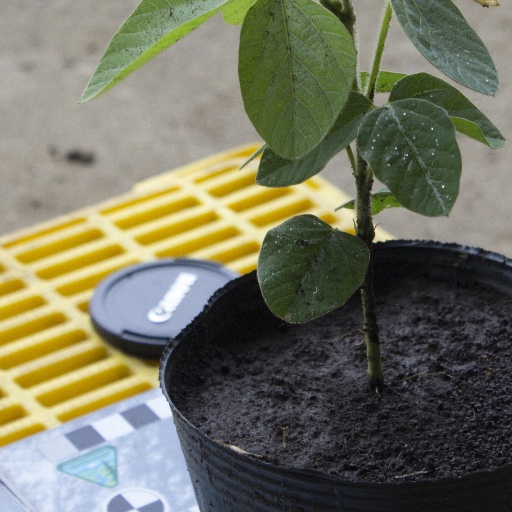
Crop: soybean